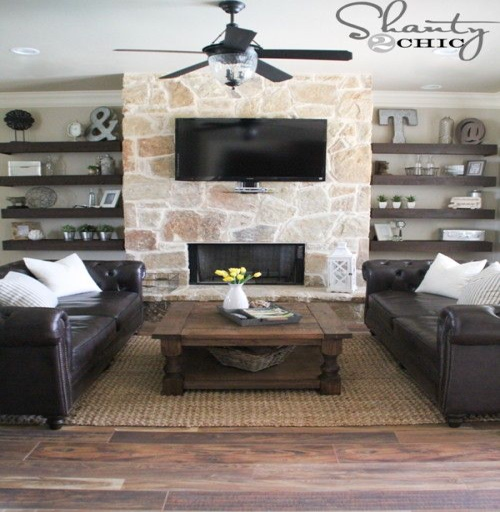
how to build floating shelves .